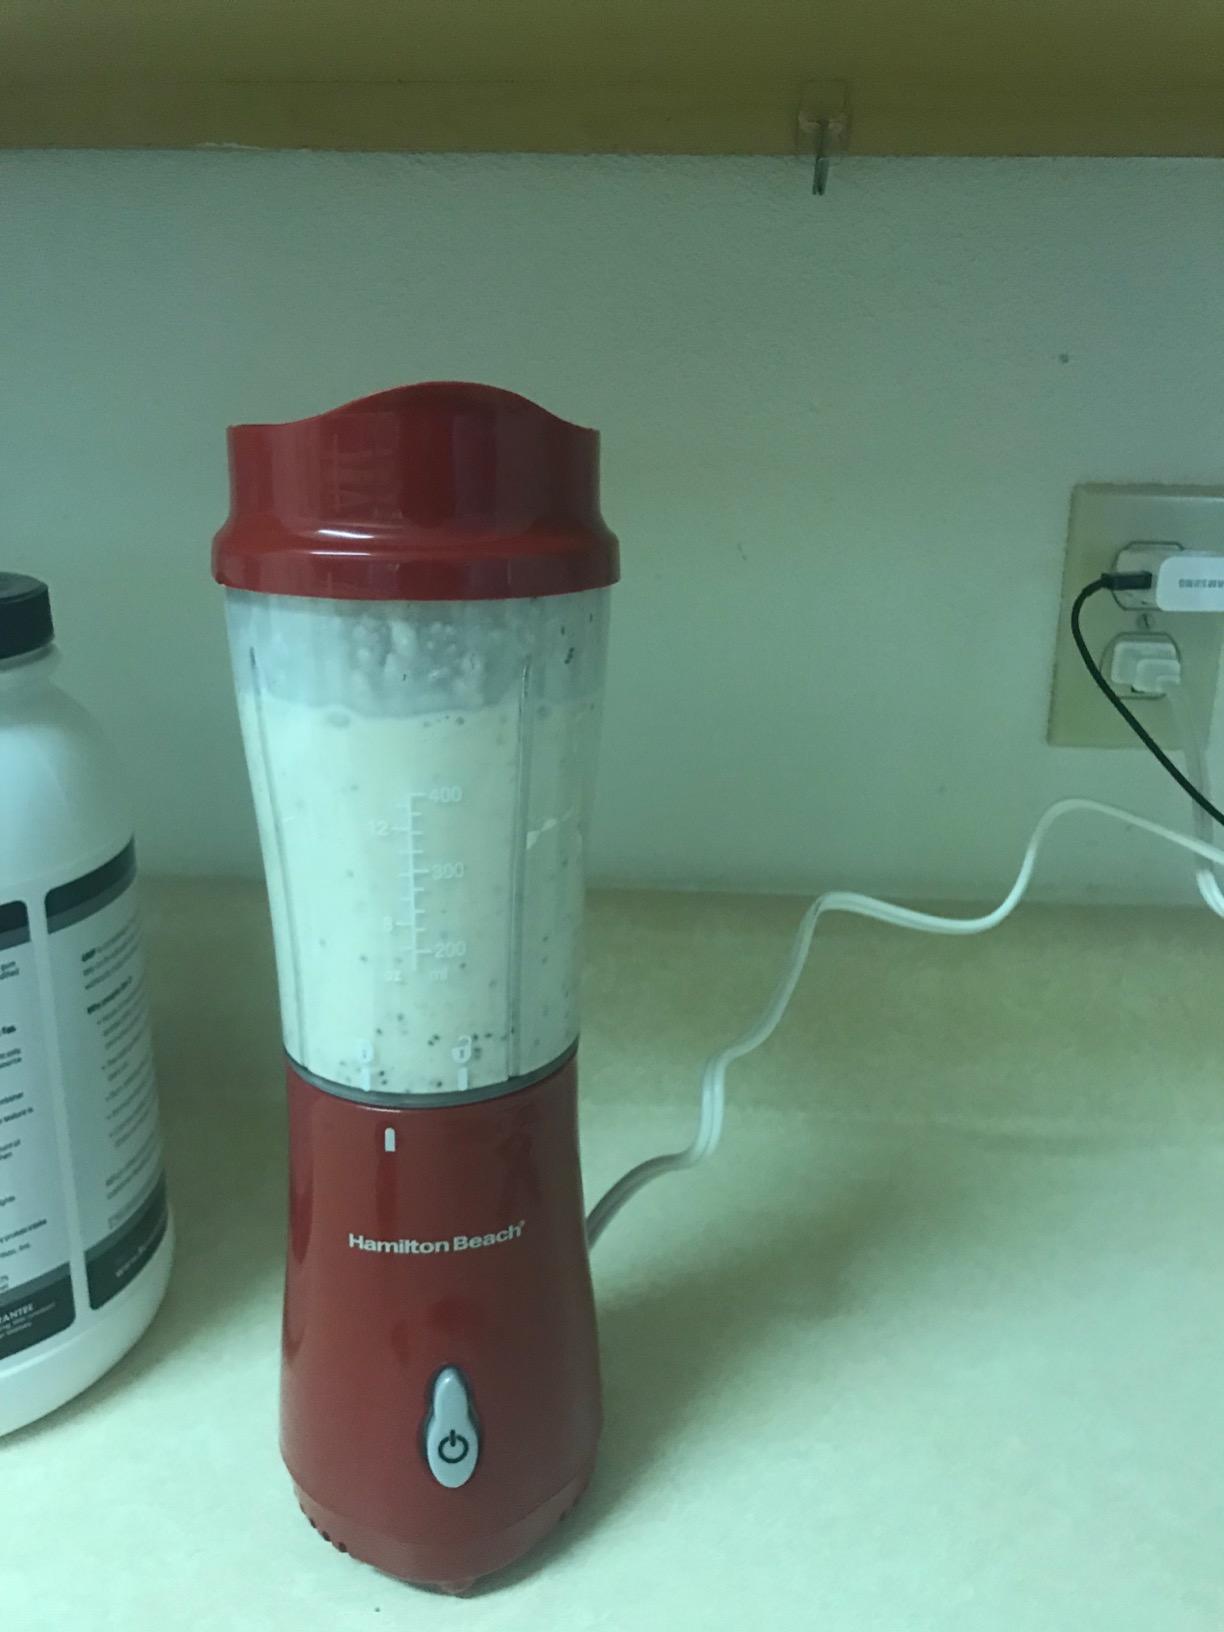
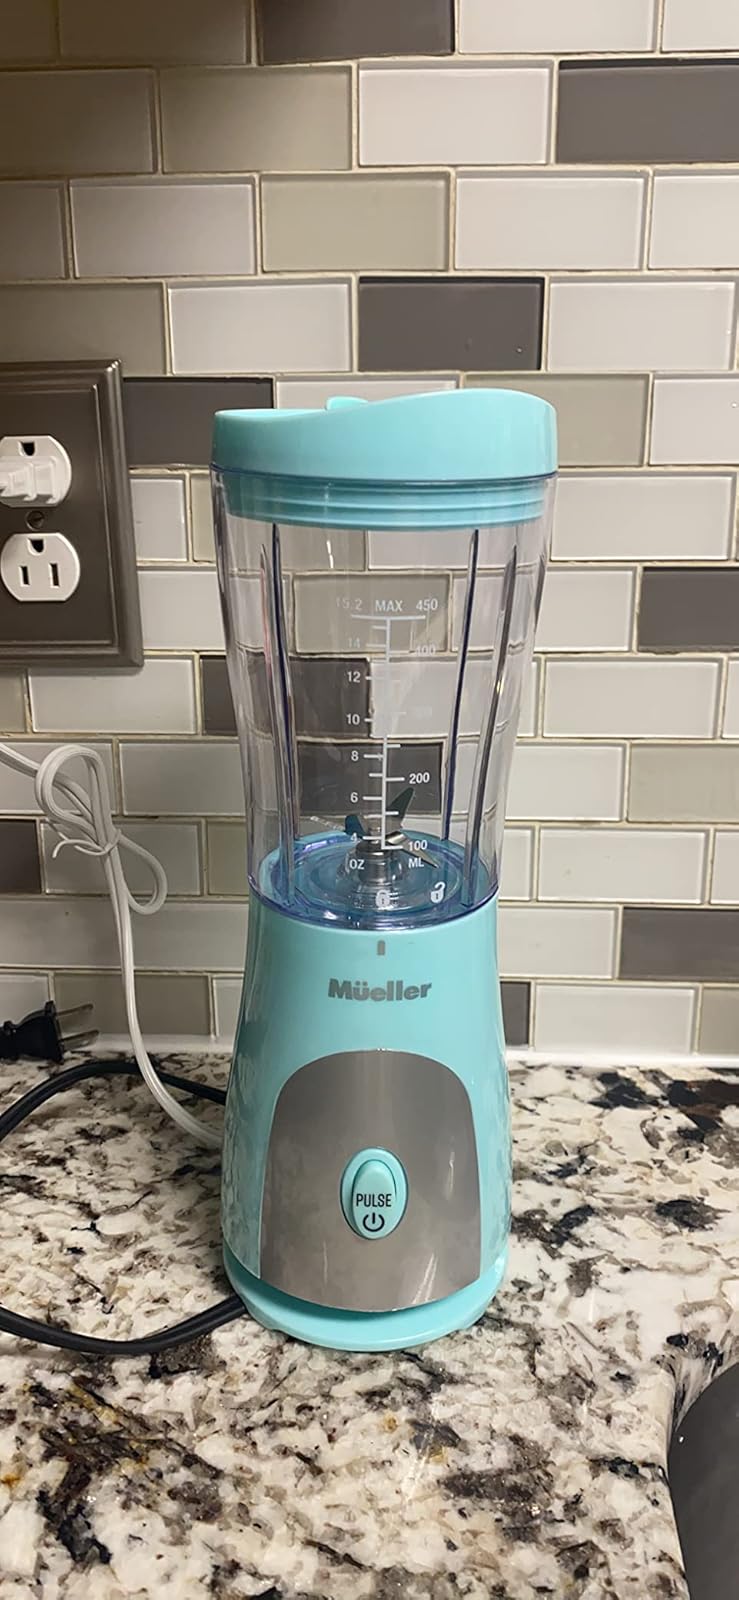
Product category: items_blender
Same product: no